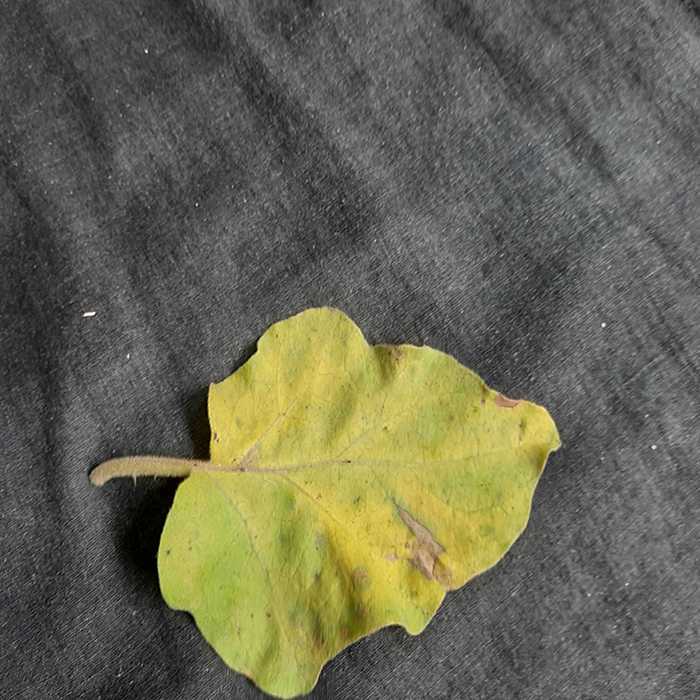
Plant: Eggplant
Label: Eggplant verticillium wilt